Starship: Rising

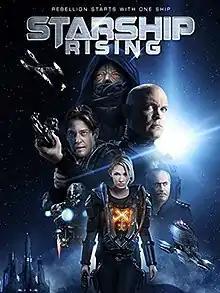
Film poster

Starship: Rising is a 2014 action science fiction film directed by Neil Johnson. The film was generally poorly received.